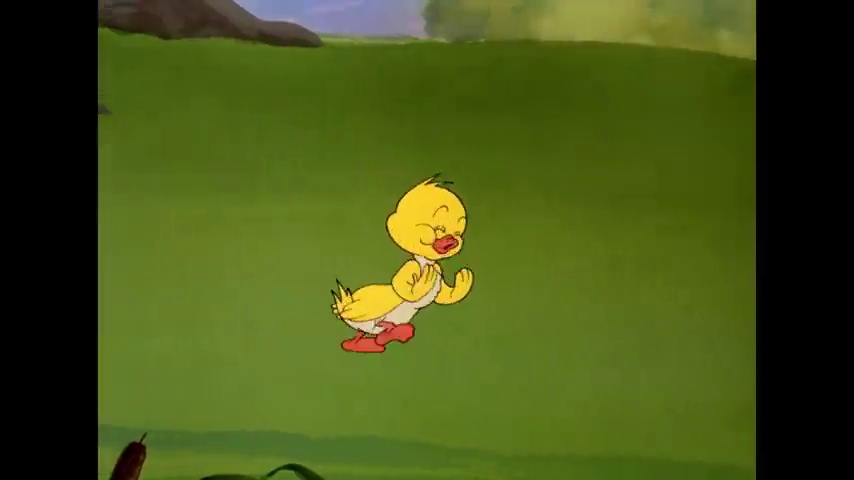
Portrait style: Cartoon Portrait